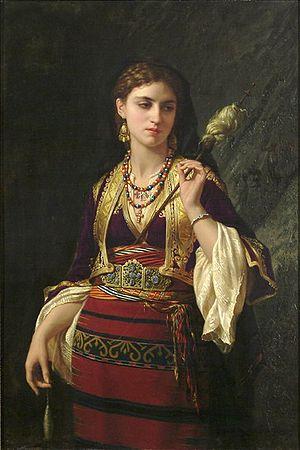
La tricoteuse.
Émile Lecomte ou Émile Vernet-Lecomte, né le 15 mars 1821 dans l'ancien 2ᵉ arrondissement de Paris, ville où il est mort le 19 novembre 1900, est un peintre orientaliste français.